Hüttenberg (Haardt)

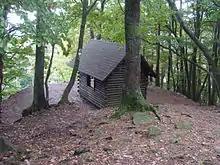
The Hüttenberg Hut

The "Landesstraße" 514 ("Totenkopfstraße"), runs along the southern and western sides of the Hüttenberg from Sankt Martin via the Hüttenhohl (479 m) and over the Totenkopf saddle (513.7 m) to Breitenstein. The L 515 ("Kalmithöhenstraße") branches off northwest from this road below the summit of the Hüttenberg near the "Hüttenhohl" at 476.9 m heading over the Kalmit heights to Maikammer.